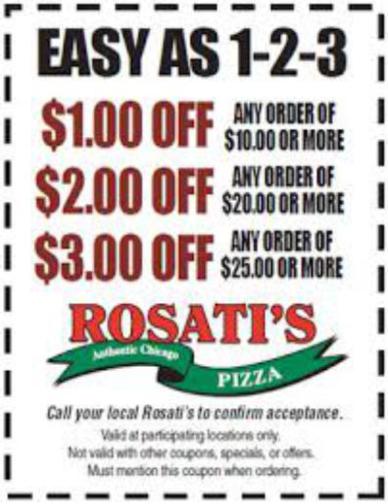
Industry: Food